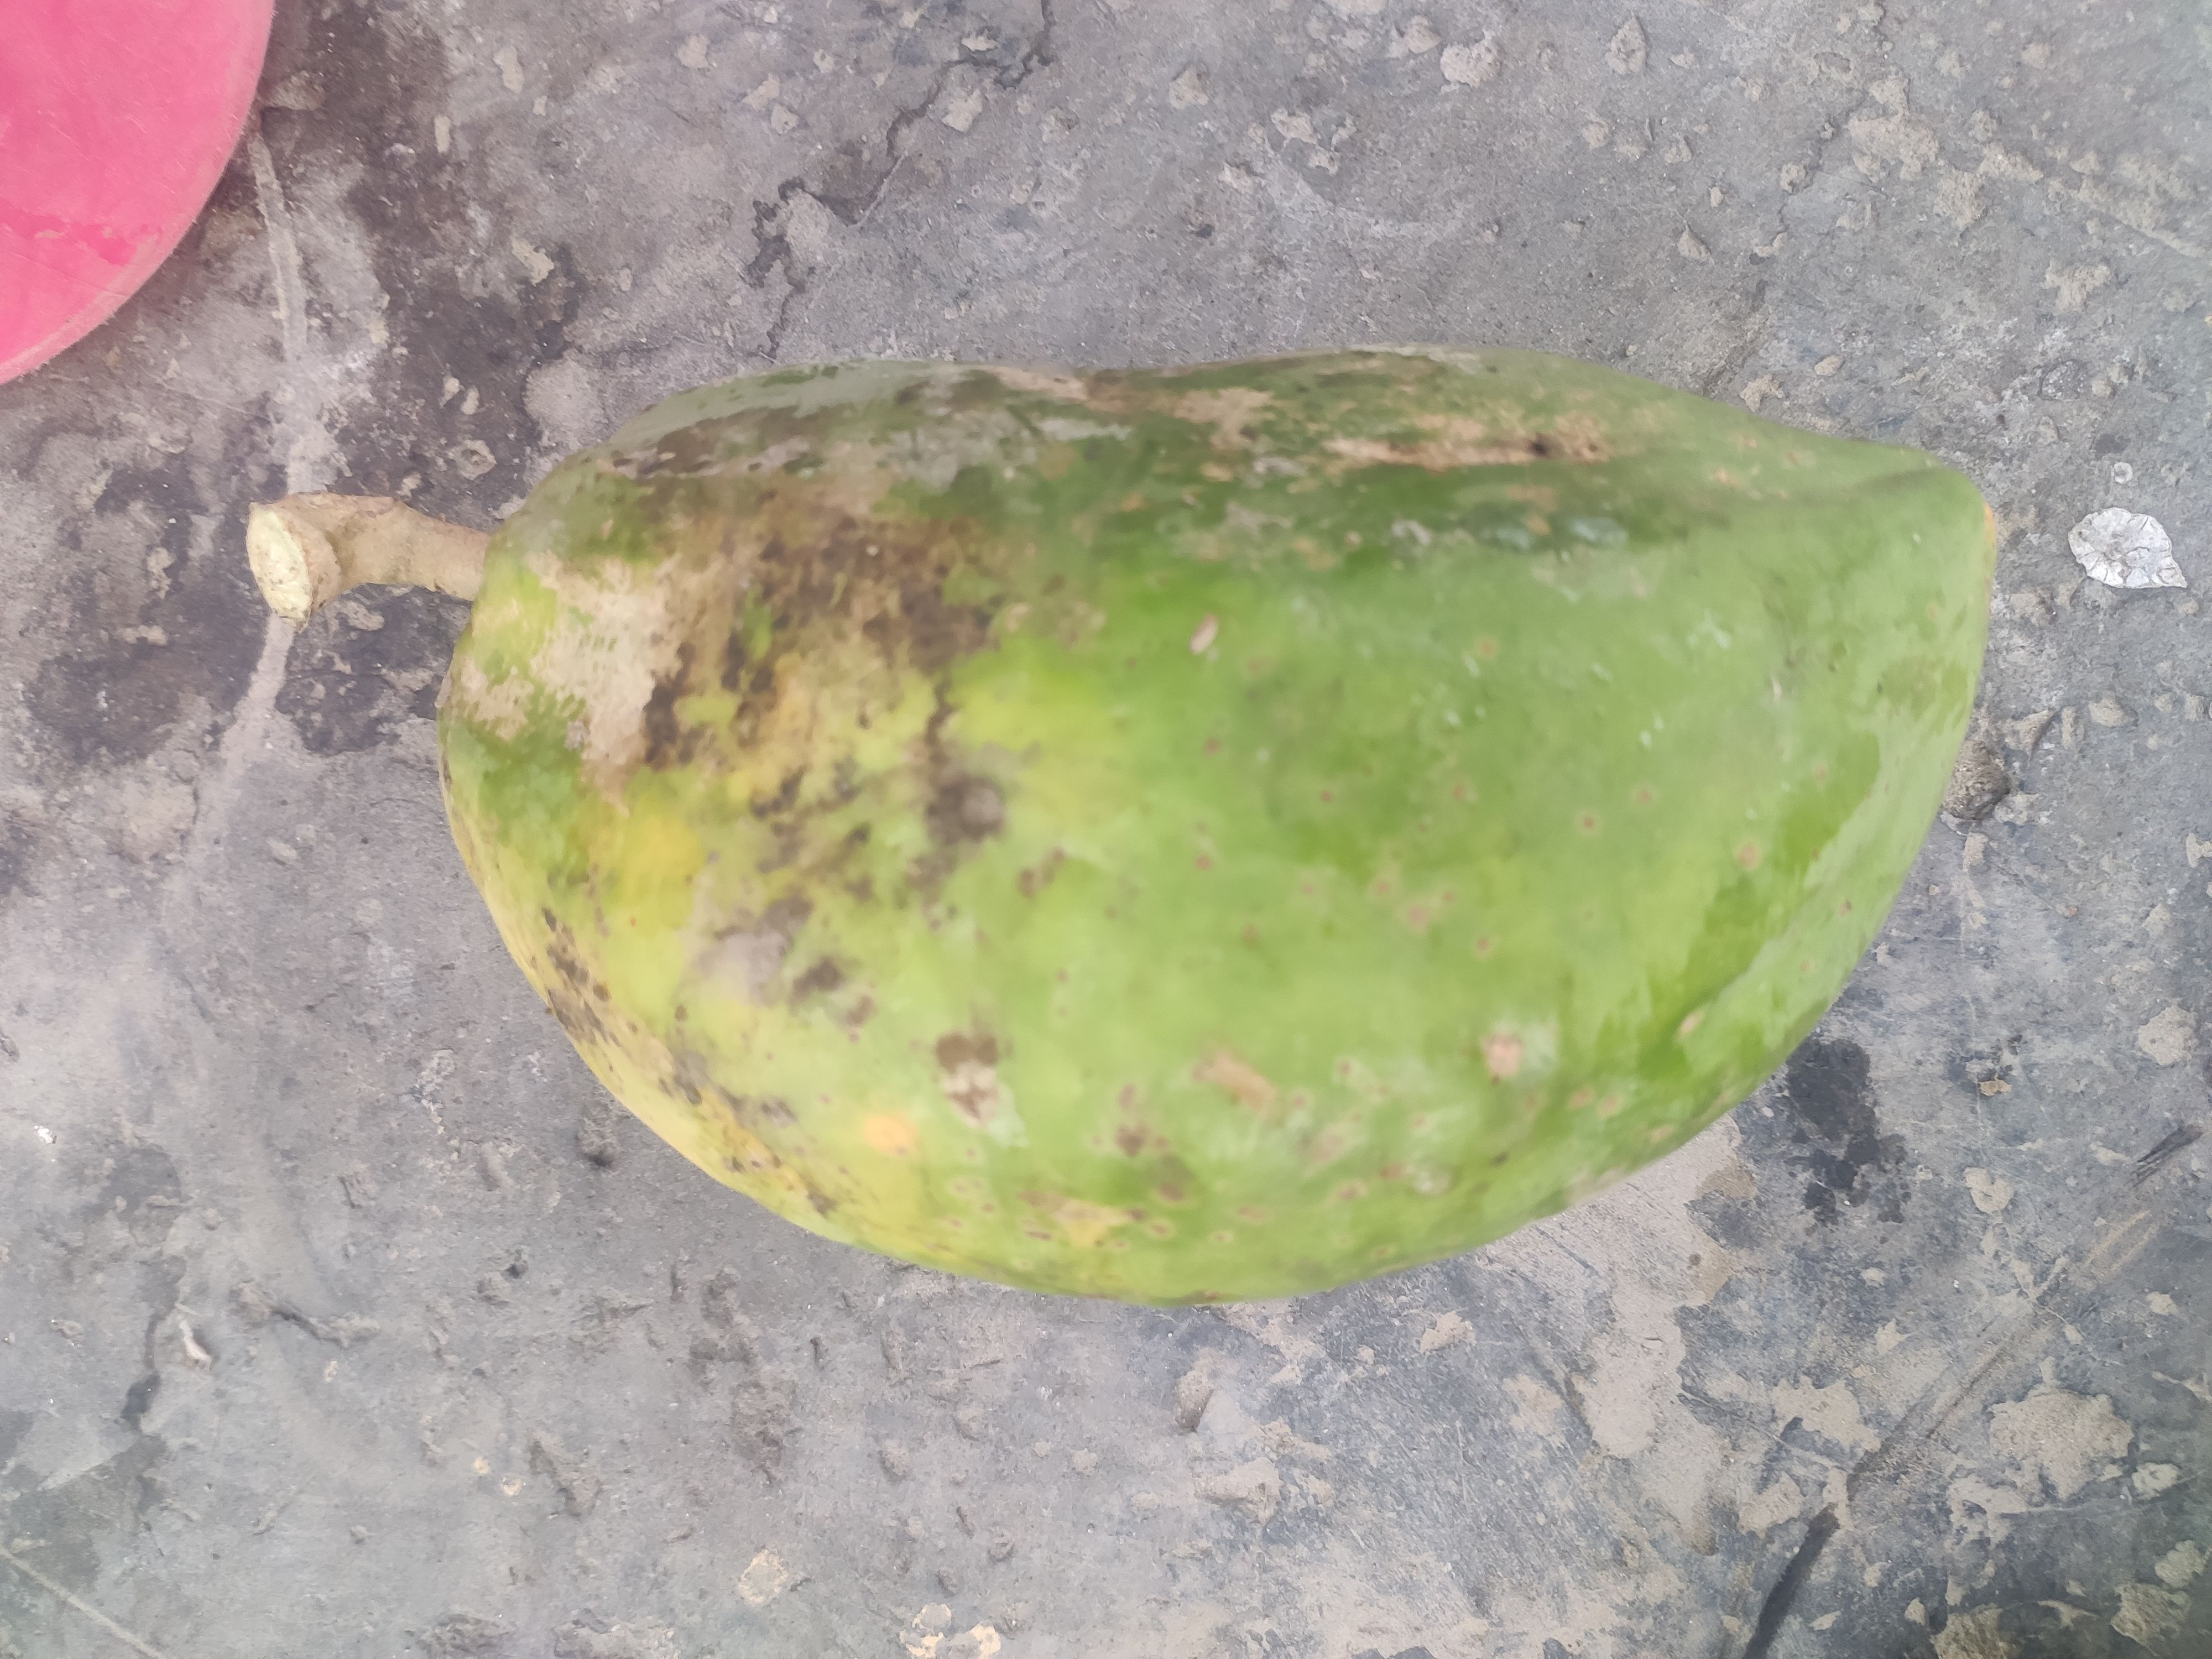
Fruit: papayas
Grade: 2nd-grade